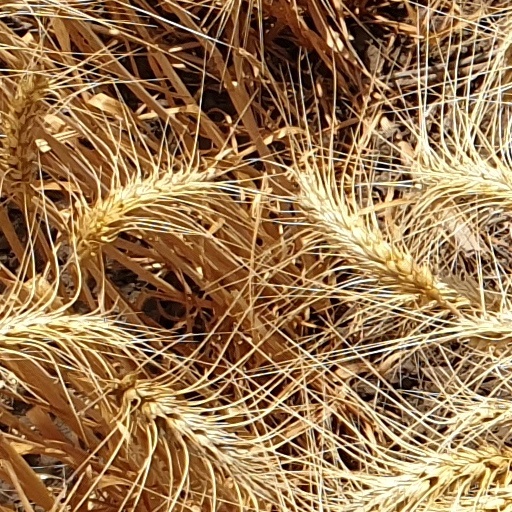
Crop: wheat